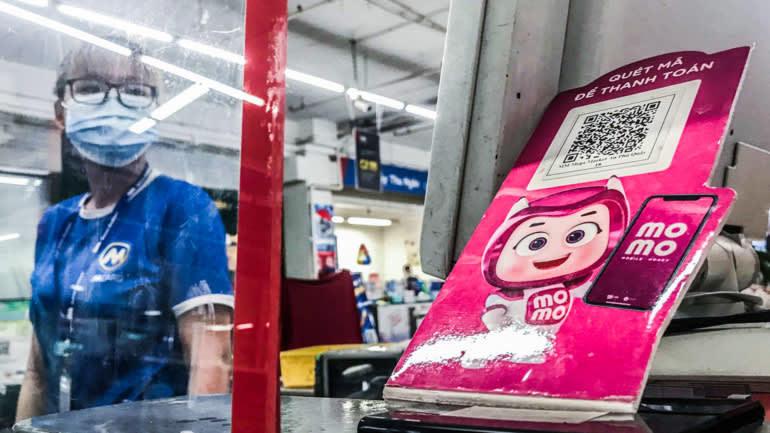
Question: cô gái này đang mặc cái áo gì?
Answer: cô gái này đang mặc áo thun màu xanh dương